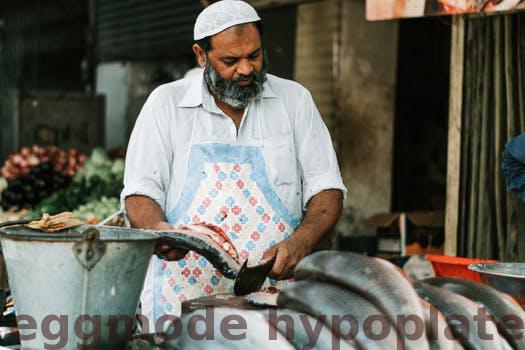
Label: Watermark